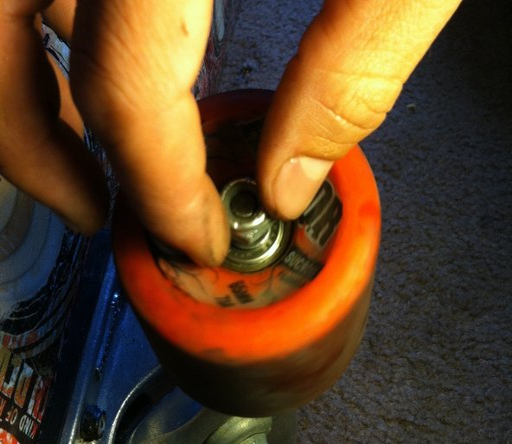
tighten the nut with your fingers as much as you can first and then use the wrench to finish the job .